Theories of urban planning

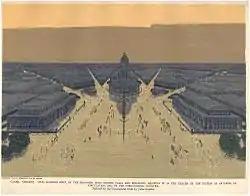
The Civic Centre Plaza planned (but never realized) in Burnham's plan for Chicago.

Patrick Geddes (1864-1932) was the founder of regional planning. His main influences were the geographers Élisée Reclus and Paul Vidal de La Blache, as well as the sociologist Pierre Guillaume Frédéric le Play. From these he received the idea of the natural region. According to Geddes, planning must start by surveying such a region by crafting a "Valley Section" which shows the general slope from mountains to the sea that can be identified across scale and place in the world, with the natural environment and the cultural environments produced by it included. This was encapsulated in the motto "Survey before Plan". He saw cities as being changed by technology into more regional settlements, for which he coined the term "conurbation". Similar to the garden city movement, he also believed in adding green areas to these urban regions. The Regional Planning Association of America advanced his ideas, coming up with the 'regional city' which would have a variety of urban communities across a green landscape of farms, parks and wilderness with the help of telecommunication and the automobile. This had major influence on the County of London Plan, 1944.